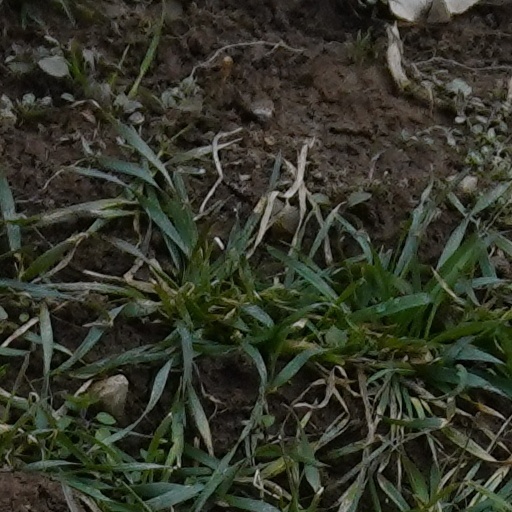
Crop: wheat